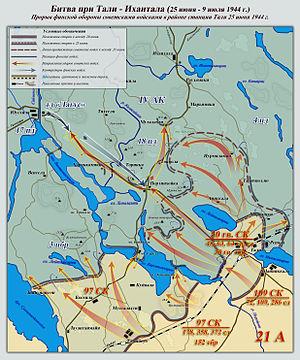
La bataille de Tali-Ihantala est une bataille de la guerre de Continuation qui s'est déroulée du 25 juin au 9 juillet 1944 à Tali et Ihantala dans l'isthme de Carélie.